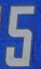
Number: 5